2,500-year celebration of the Persian Empire

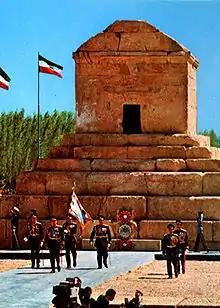
The Tomb of Cyrus the Great, located at Pasargadae, where the festivities began on 12 October 1971.

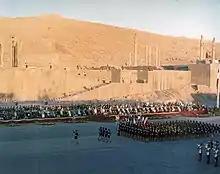
The military parade in Persepolis during the celebrations.

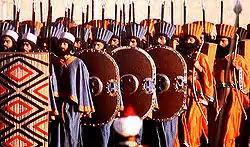
Persian Immortals, as portrayed during the parade.

The planning for the party took a year, according to the 2016 BBC "Storyville" documentary "Decadence and Downfall: The Shah of Iran's Ultimate Party". The filmmakers interviewed people tasked by the Shah to organize the party. Asadollah Alam, minister of the Royal Court, was named to head the organizing committee. The Cyrus Cylinder appeared in the official logo as the symbol for the event. With the decision to hold the main event at the ancient city of Persepolis, near Shiraz, the local infrastructure had to be improved, including the Shiraz International Airport and a highway to Persepolis. While the press and supporting staff would be housed in Shiraz, the main festivities were planned for Persepolis. An elaborate tent city was planned to house attendees. The area around Persepolis was cleared of snakes and other vermin. Trees and flowers were planted, and 50,000 song birds were imported from Europe. Other events were scheduled for Pasargadae, the site of the Tomb of Cyrus, as well as Tehran.